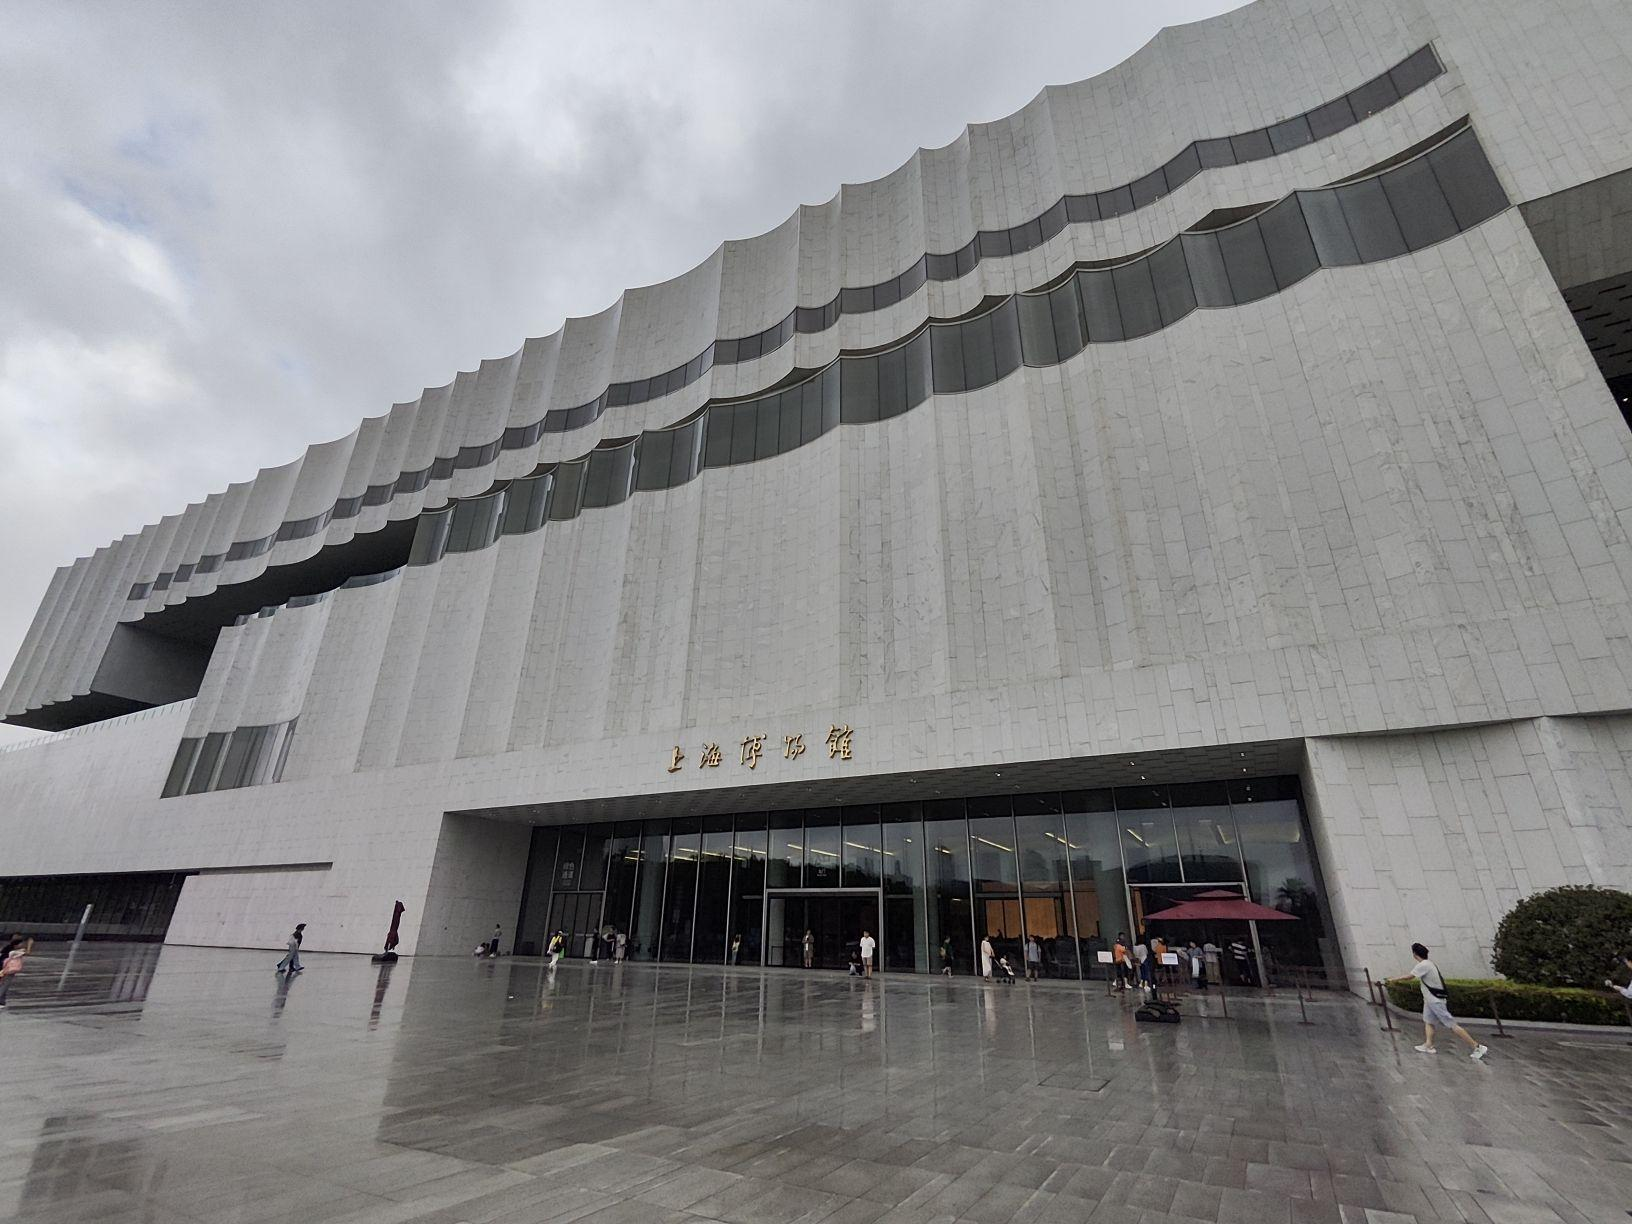
地标名称：上海博物馆(东馆)
所在城市：上海市·浦东新区